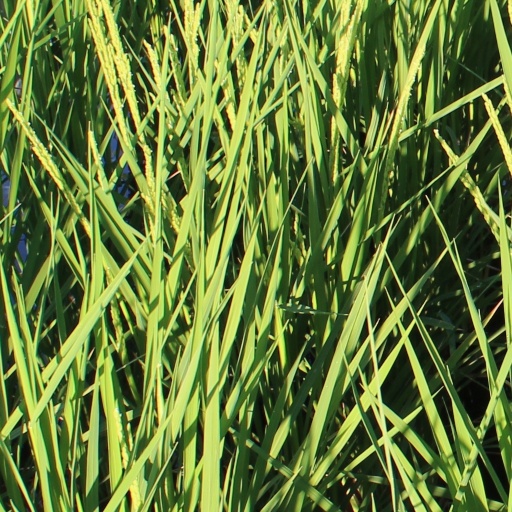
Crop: rice